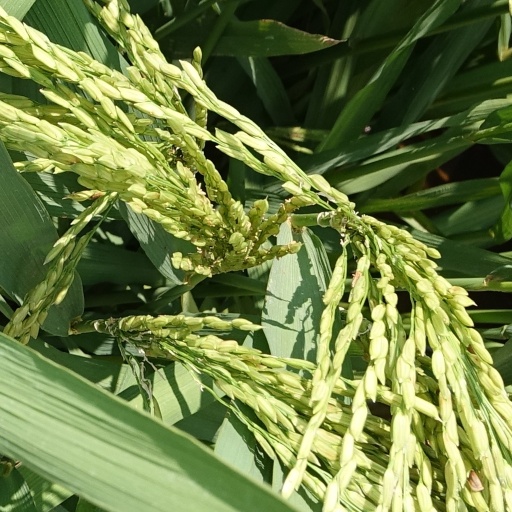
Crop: rice